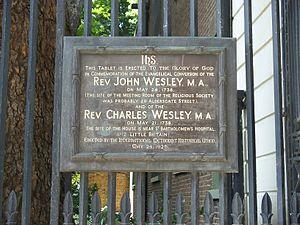
Charles Wesley était un chef de file du mouvement méthodiste. Charles Wesley est surtout connu pour avoir écrit environ 6 500 hymnes.